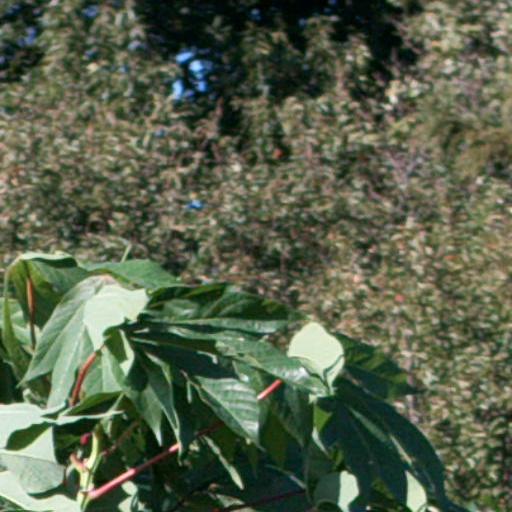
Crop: cassava